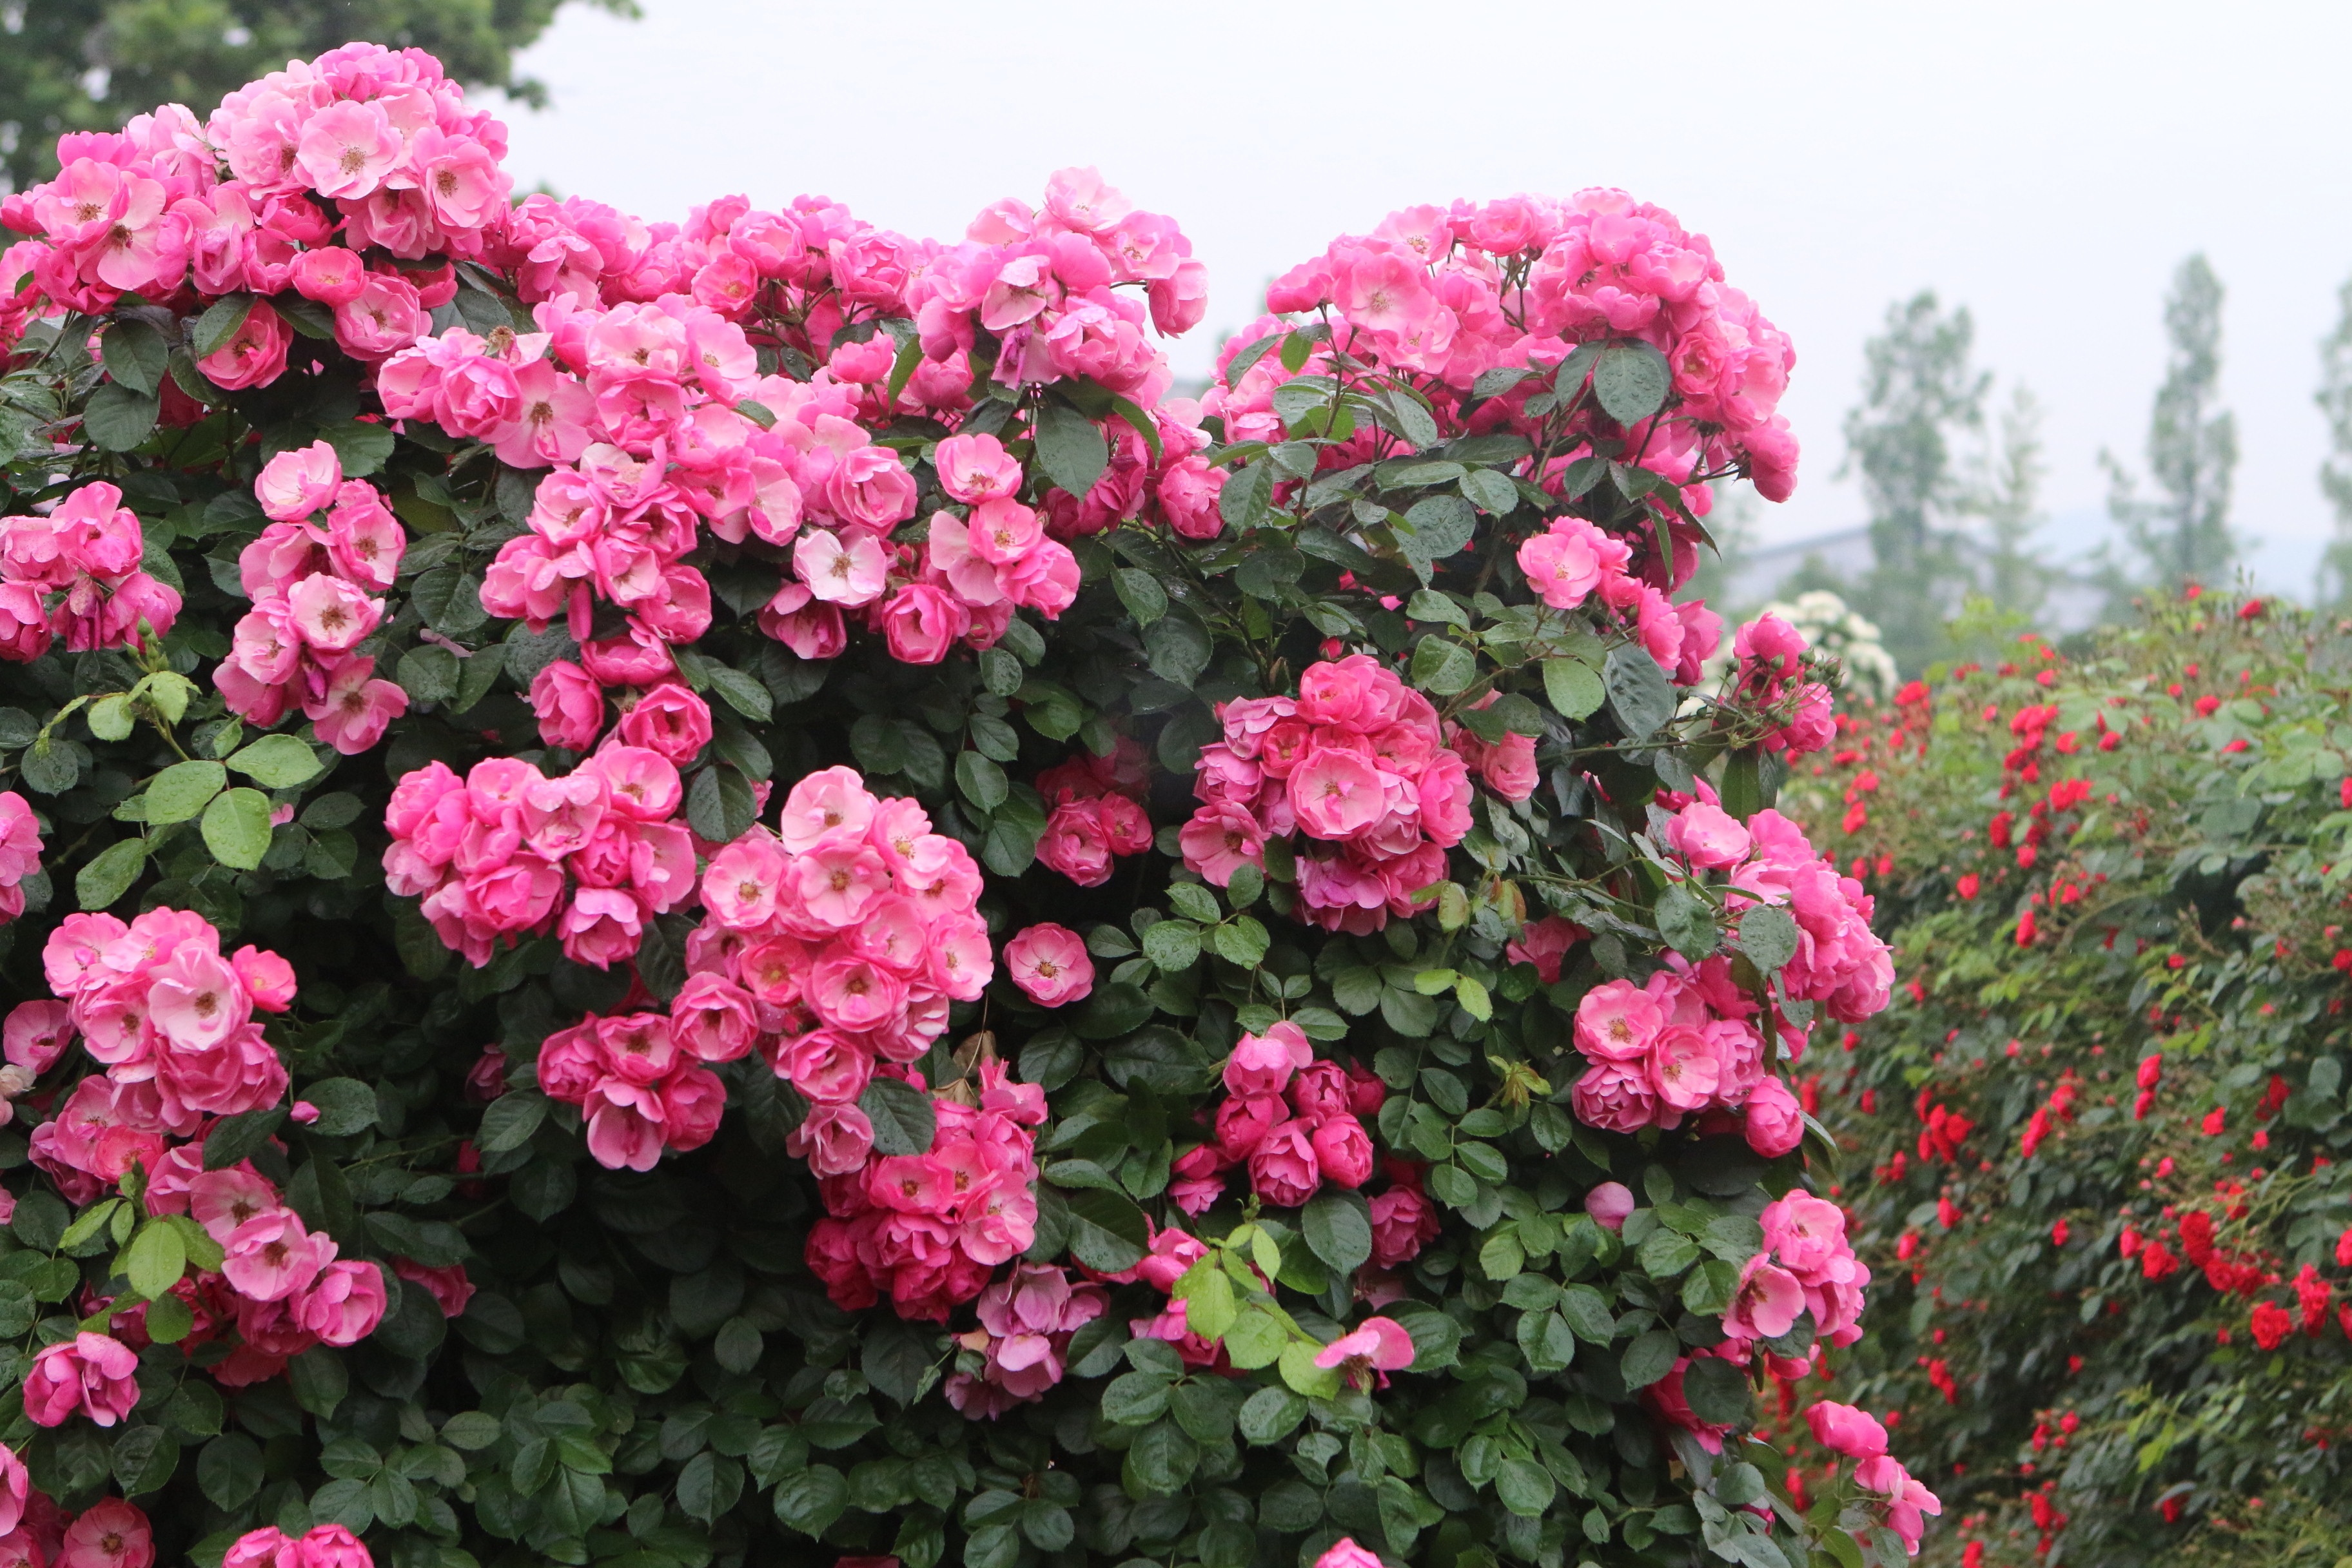
plant, flower, rose, flowers, shrub, buds, floribunda, rose garden, flowering plant, garden roses, rose family, annual plant, woody plant, land plant, rosa wichuraiana